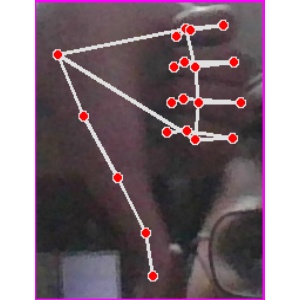
अक्षर: फ